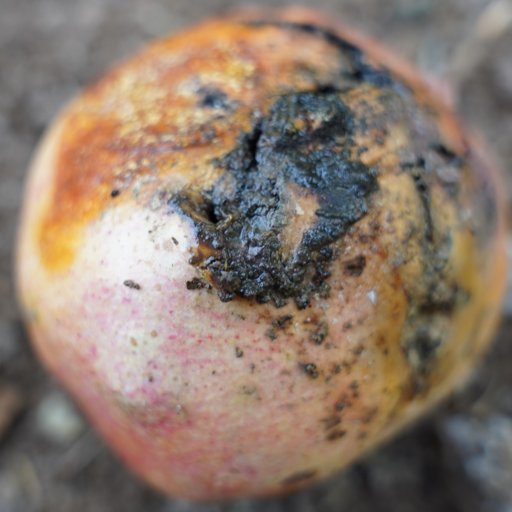
Label: Ectomyelois ceratoniae